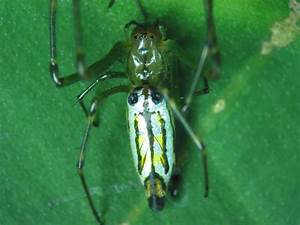
Label: ragno